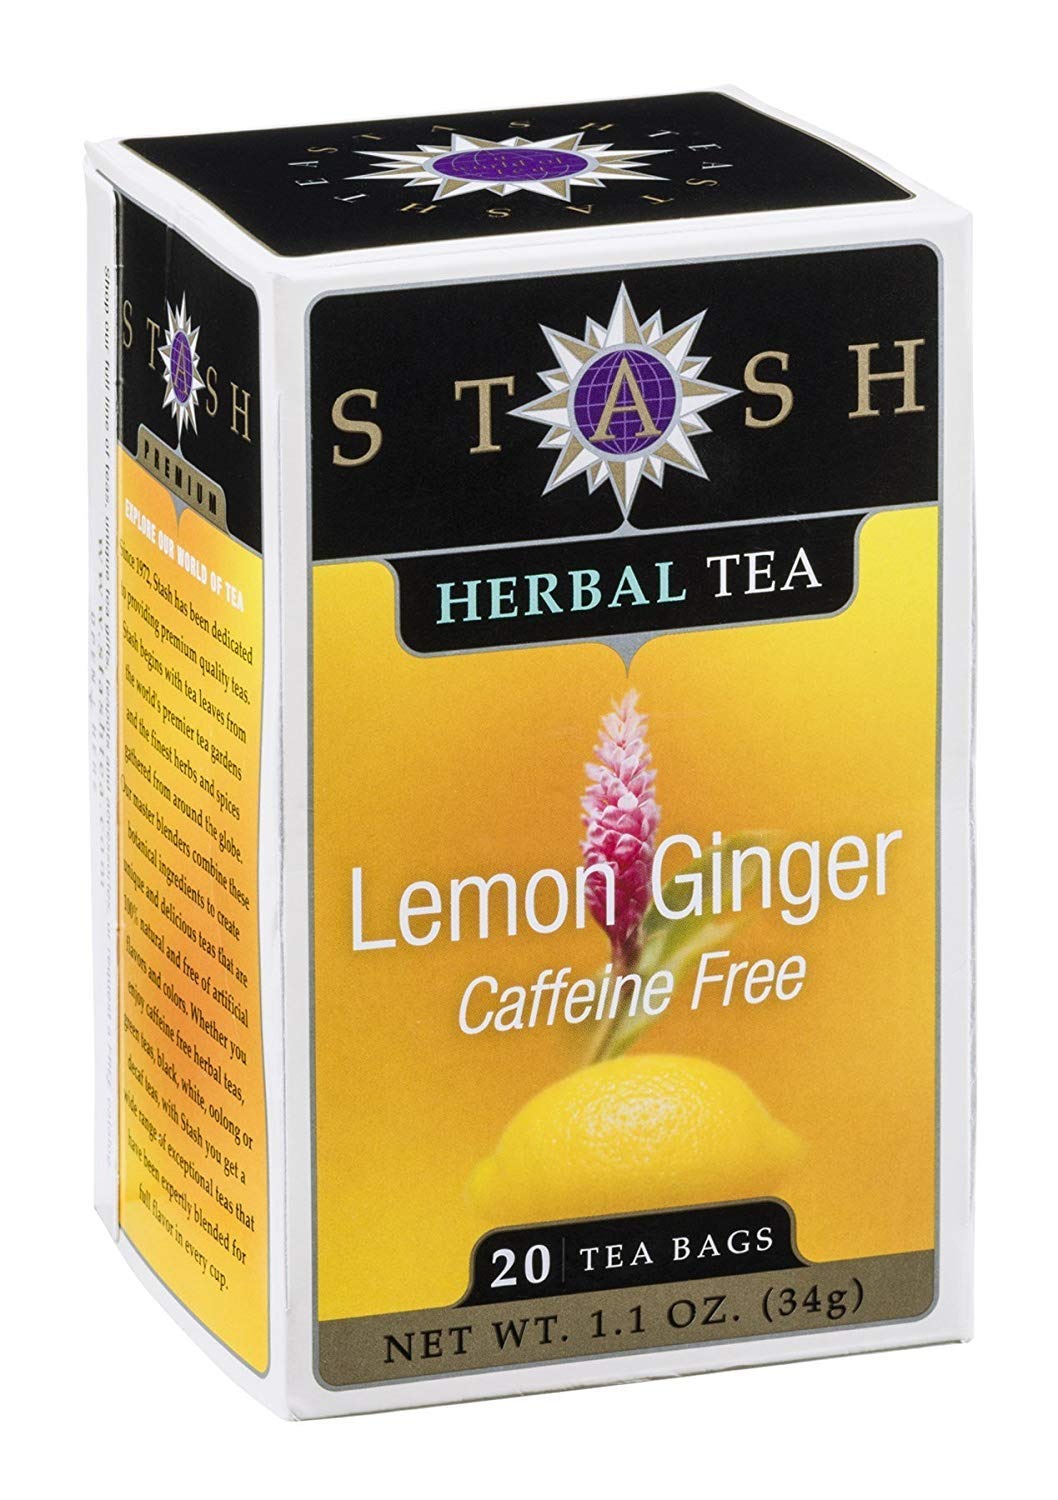
Item Name: Stash Tea Lemon Ginger (Pack of 4)
Value: 80.0
Unit: Count

Price: 3.99